Counter Investigation (1947 film)

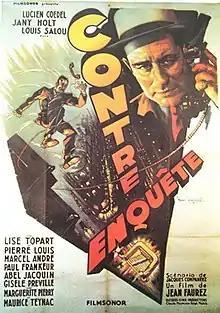

Counter Investigation (French: Contre-enquête) is a 1947 French crime drama film directed by Jean Faurez and starring Lucien Coëdel, Louis Salou and Jany Holt. It was shot at the Studio François 1 in Paris. The film's sets were designed by the art directors Roger Briaucourt and René Moulaert.